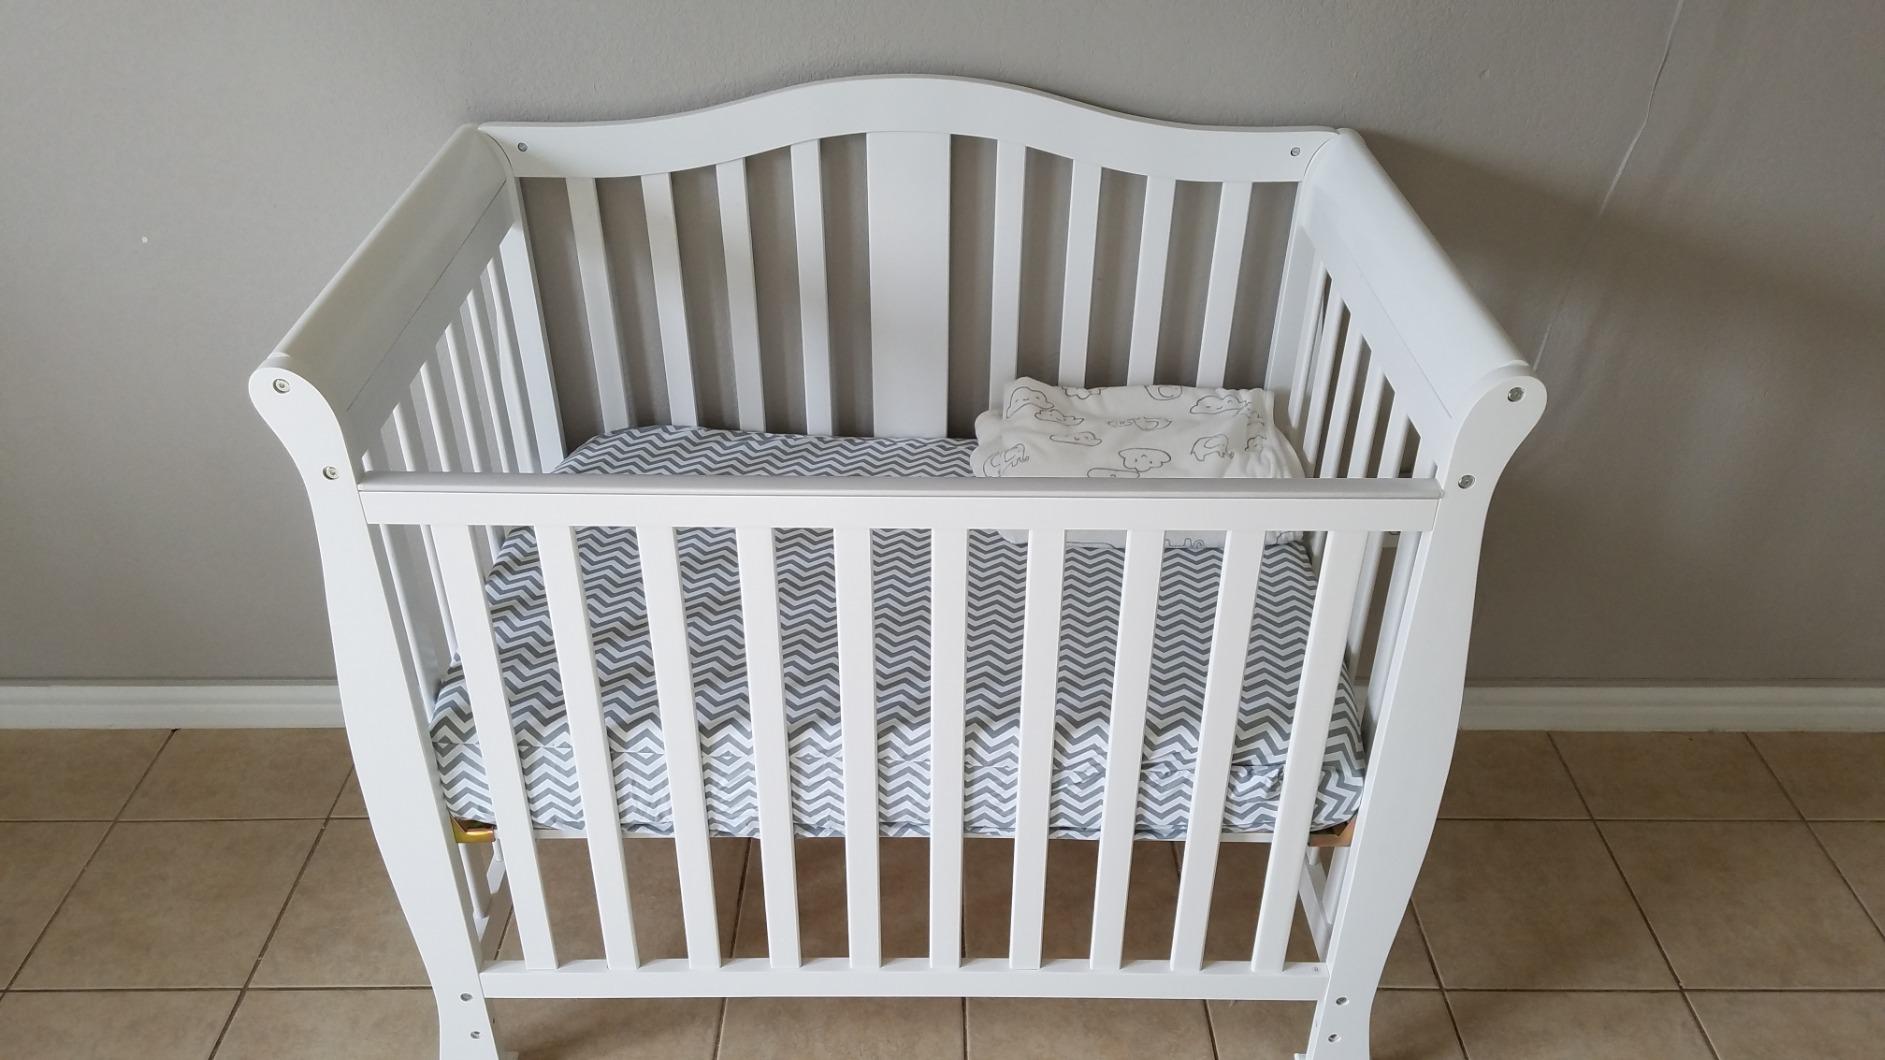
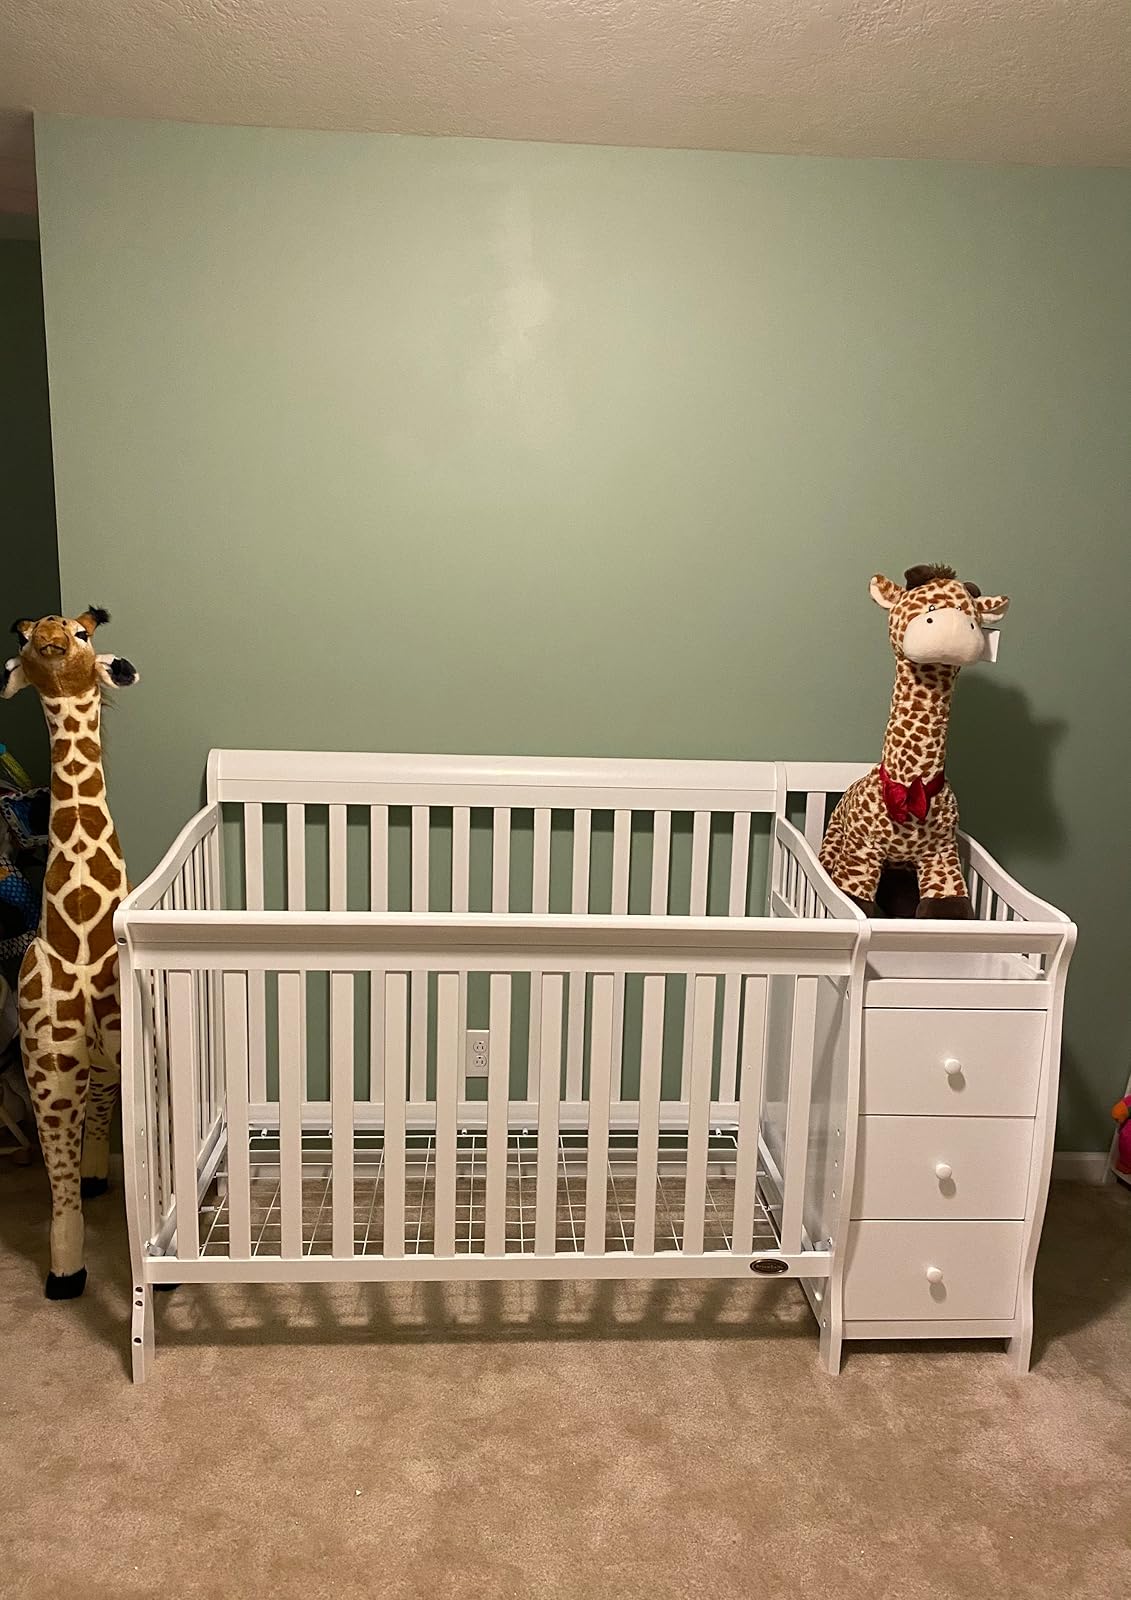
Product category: products_crib
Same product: no